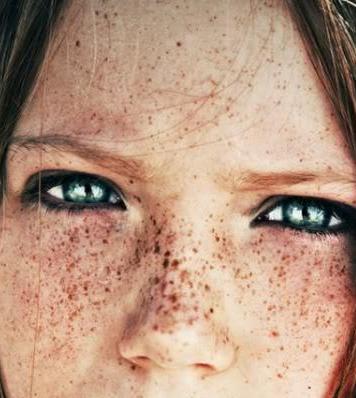
Texture: freckled